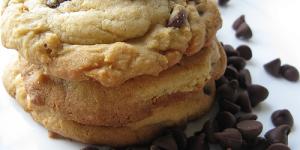
galletas con chispas de chocolate